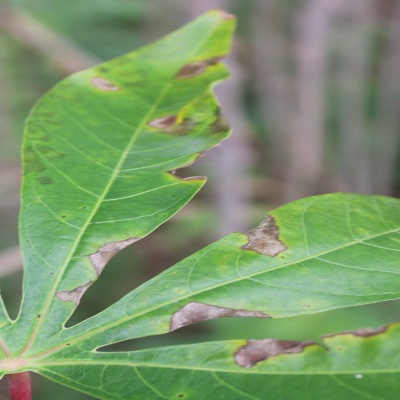
Crop: Cassava
Condition: brown spot